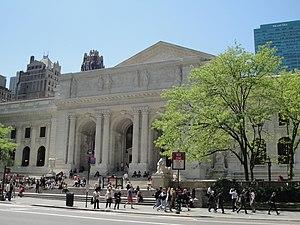
La Cinquième Avenue est une artère importante du centre de l'arrondissement de Manhattan, dans la ville de New York. Elle longe Central Park par l'est et parcourt le centre de Midtown. Comme Oxford Street à Londres ou les Champs-Élysées à Paris, elle est l'une des voies les plus connues du monde.
Cet article concerne une liste des musées et des institutions culturelles de la ville de New York aux États-Unis. New York est l'un des foyers culturels du monde contemporain grâce à ses centaines d'institutions culturelles et sites historiques. La liste suivante ne recherche pas d'exhaustivité mais recense par thème quelques-uns des plus importants lieux de culture dans la « Big Apple ».
Manhattan est l'un des cinq arrondissements de New York, les quatre autres étant le Bronx, Queens, Brooklyn et Staten Island. Il correspond en majeure partie à l'île de Manhattan, d'une superficie de 58,8 km², entourée par le fleuve Hudson à l'ouest, l'Upper New York Bay au sud, l'East River à l'est et la Harlem River au nord.
Les National Historic Landmarks de New York sont les sites historiques d'intérêt national de la ville de New York aux États-Unis.